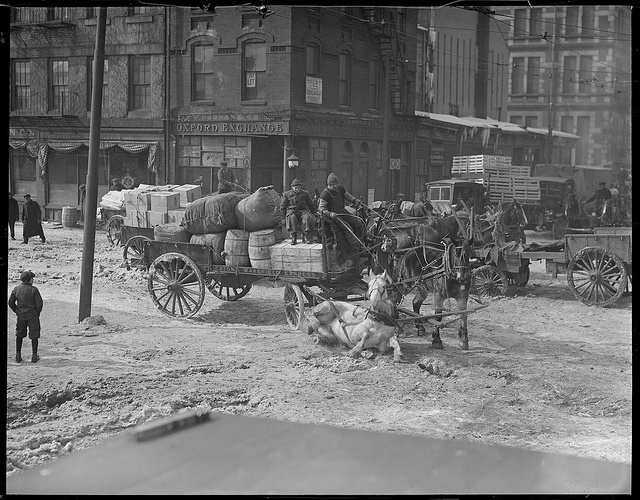
Workers transporting barrels on a horse drawn carriage stop as one animal lies in the road.
One of the two horses pulling a loaded cart has fallen in the street.
A black and white photo of a horse laying next to a carriage.
a bunch of buggies out next to couple of bulidings
An old time photo of a horse and buggy carrying some people.